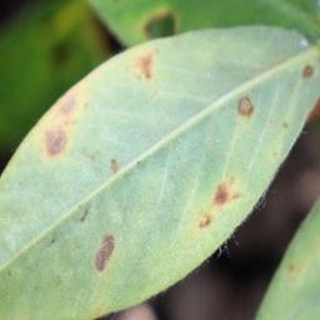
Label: groundnut_early_leaf_spot